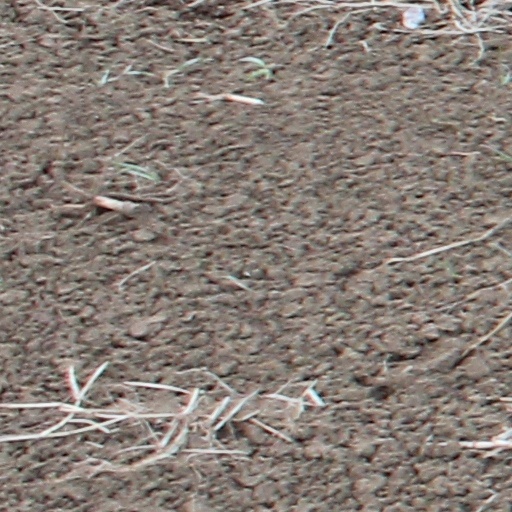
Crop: wheat